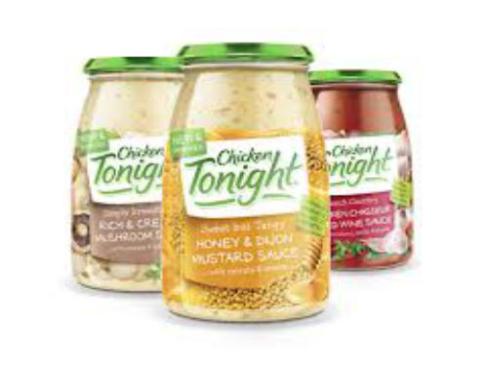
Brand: chicken tonight
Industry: Food